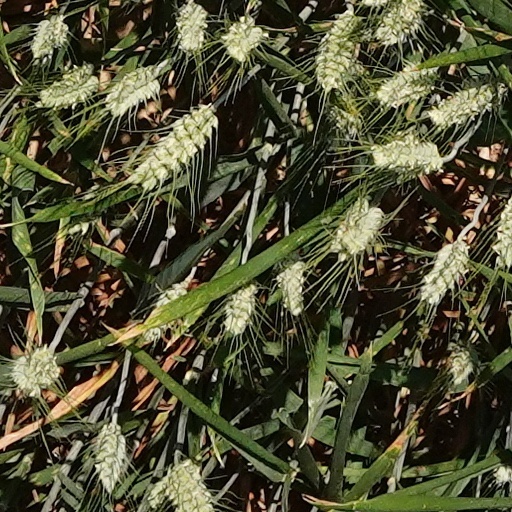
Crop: wheat